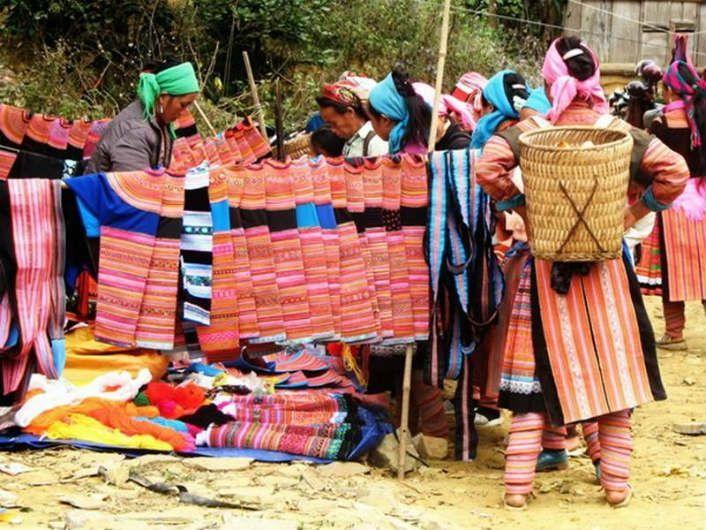
người phụ nữ đeo giỏ đang đứng bên một quầy bán vải